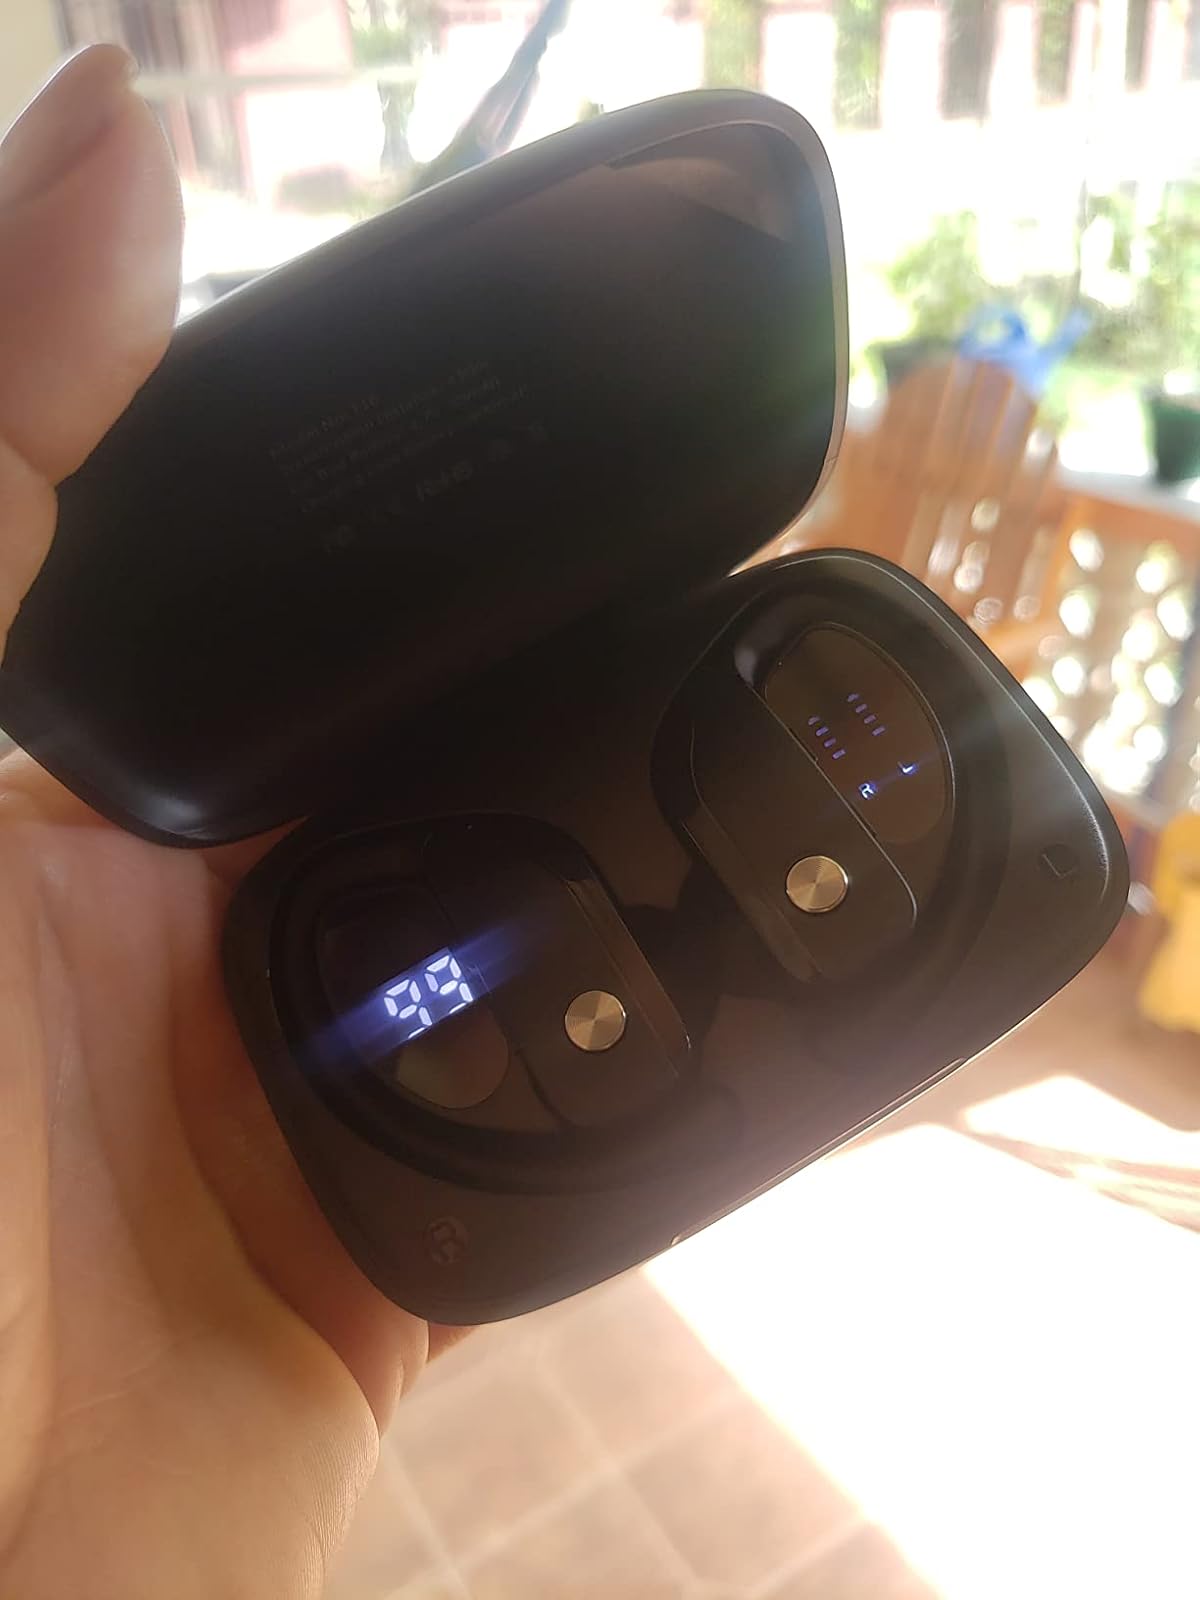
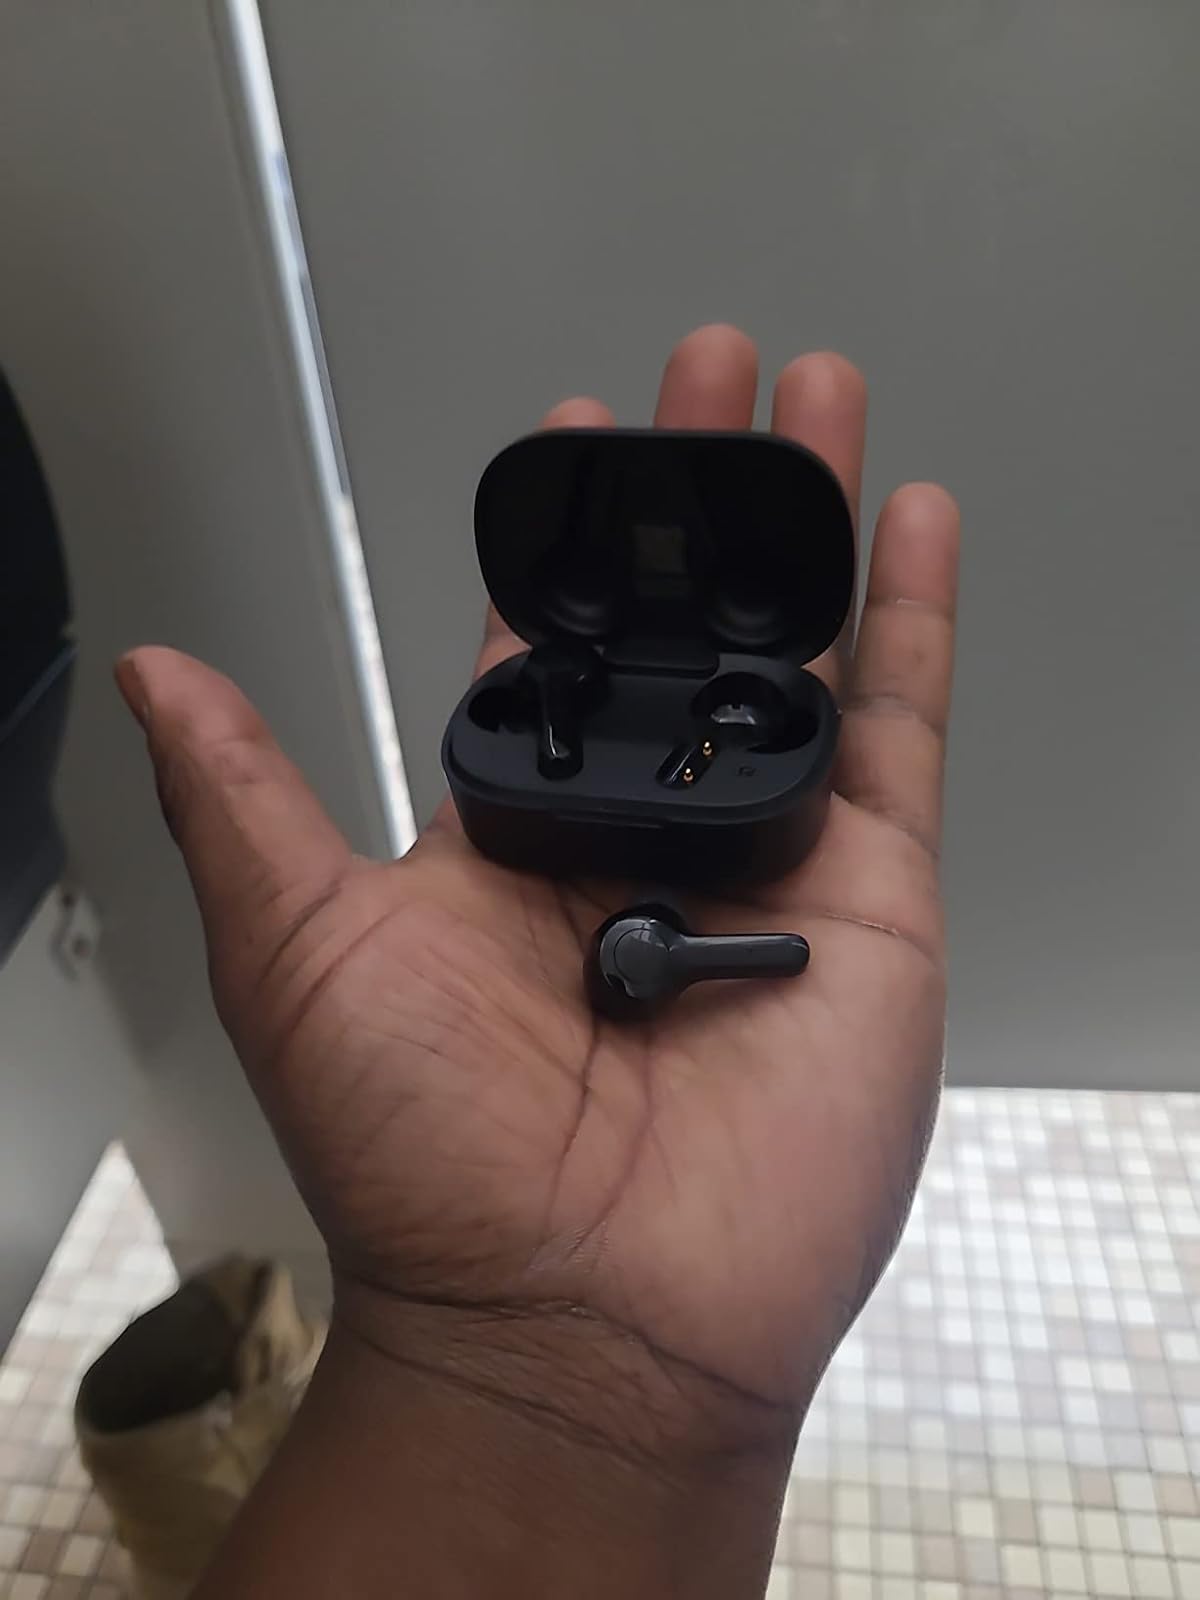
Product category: earbuds
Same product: no